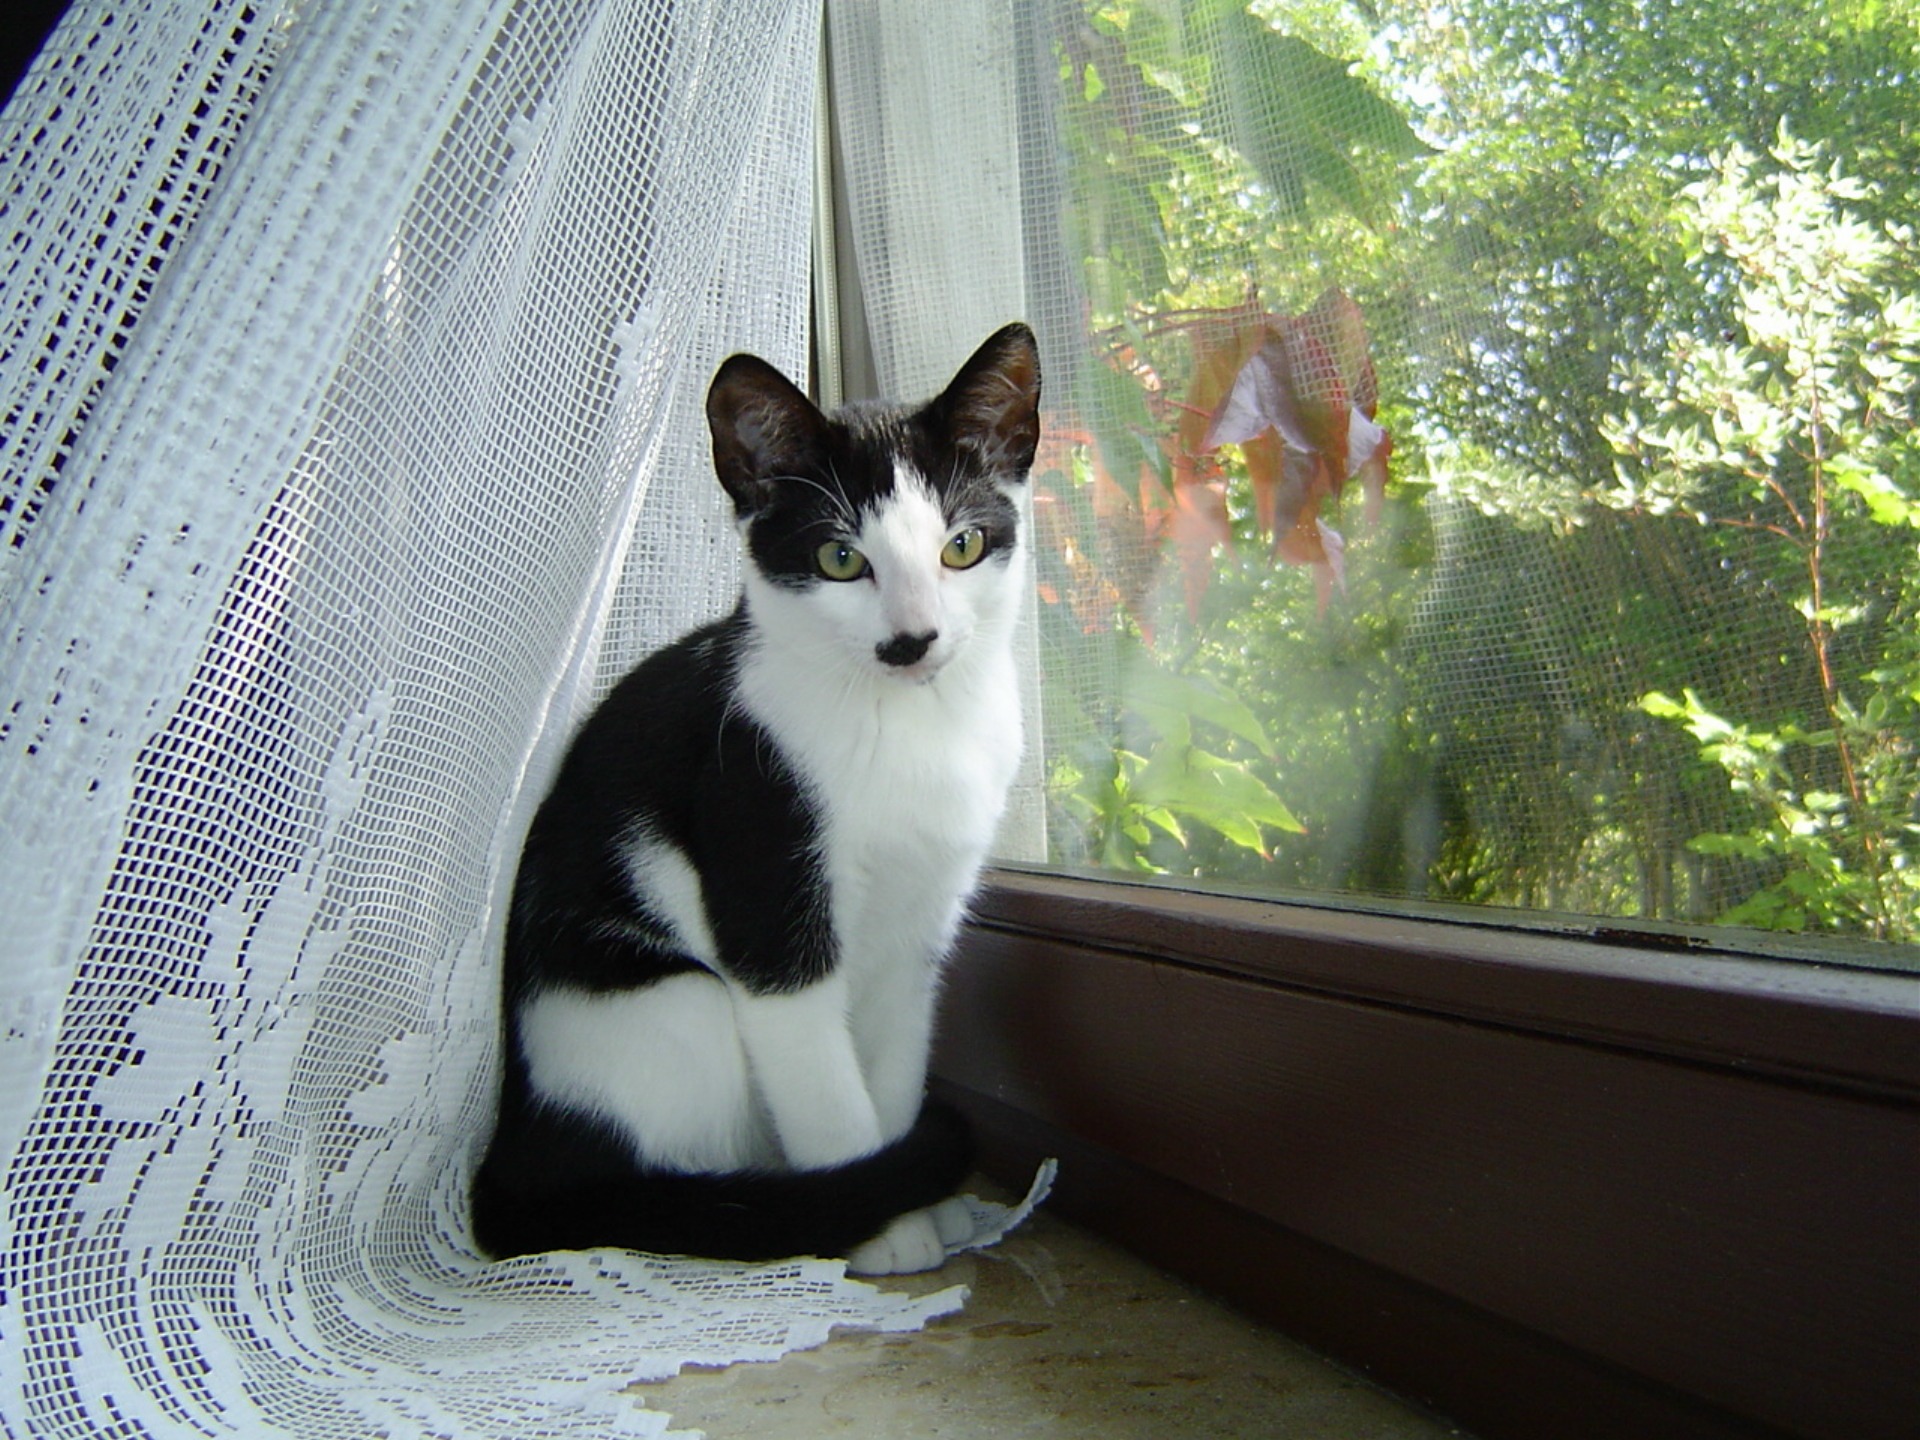
white, window, cat, mammal, black cat, black, whiskers, vertebrate, small to medium sized cats, cat like mammal, domestic short haired cat